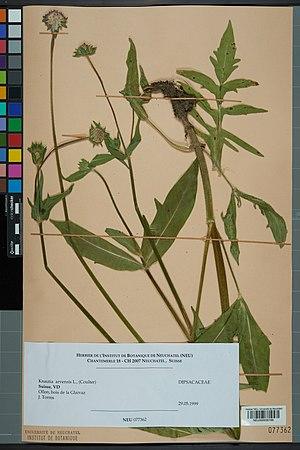
Spécimen de plante séchée et pressée de l'espèce fr:Knautia arvensis